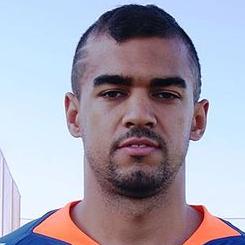
Age: 25